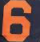
Number: 6